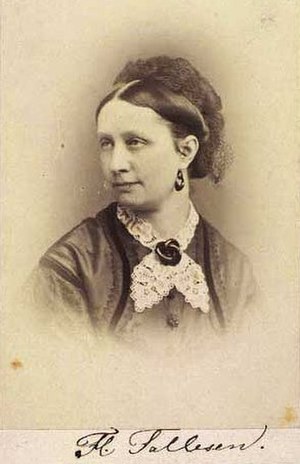
Flora Fallesen
Amanda Flora Mathilde Fallesen, født Thomsen var en dansk teaterskuespillerinde.